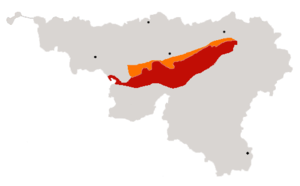
Carte du Condroz (en rouge) englobant l'Ardenne condrusienne (en orange).
"Le Condroz fait référence à une partie du territoire de Wallonie caractérisé par une géomorphologie en ""tôle ondulée"" du Moyen Plateau belge.
Le Rallye du Condroz-Huy est un rallye automobile fondé en 1974 en Belgique. Il fait partie du Championnat de Belgique des rallyes et de la Coupe d'Europe du Nord des rallyes FIA, et a lieu généralement au tout début novembre. Après la fin de Boucles de Spa, le Rallye du Condroz est certainement la plus populaire épreuve routière moderne de Belgique.
L'Ardenne condrusienne appelée aussi Condroz ardennais est une sous-région naturelle du Condroz. Elle se situe en Province de Hainaut, de Namur et de Liège dans la Région wallonne en Belgique.